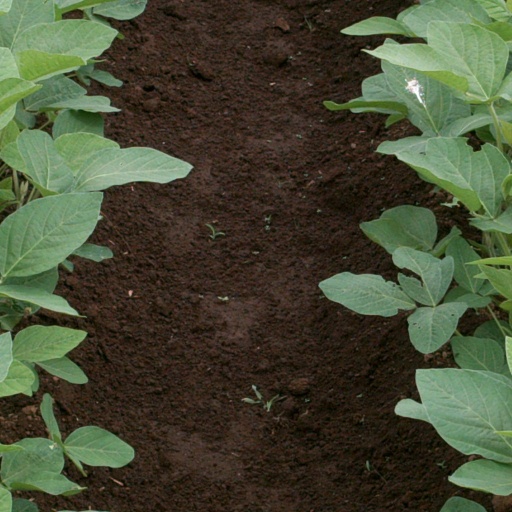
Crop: soybean